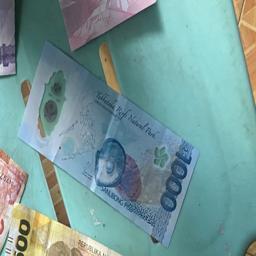
Label: 1000_New_Back